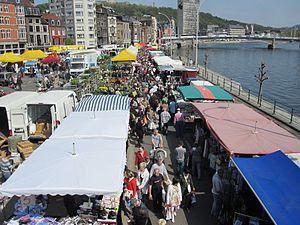
Le marché dominical de la Batte en 2011
Le marché de la Batte, communément appelé la Batte par les Liégeois, est un marché dominical, couru internationalement, situé le long de la rive gauche de la Meuse à Liège en Belgique.